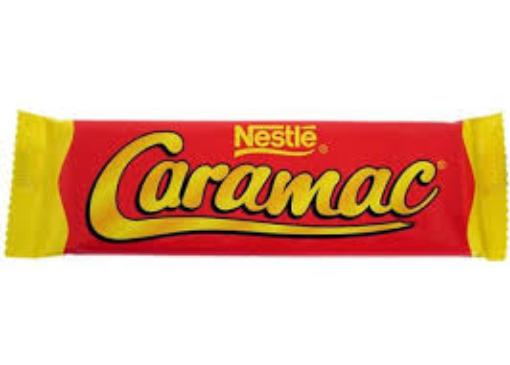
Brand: Caramac
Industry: Food